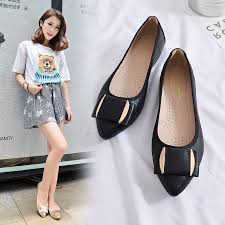
Label: Ballet Flat